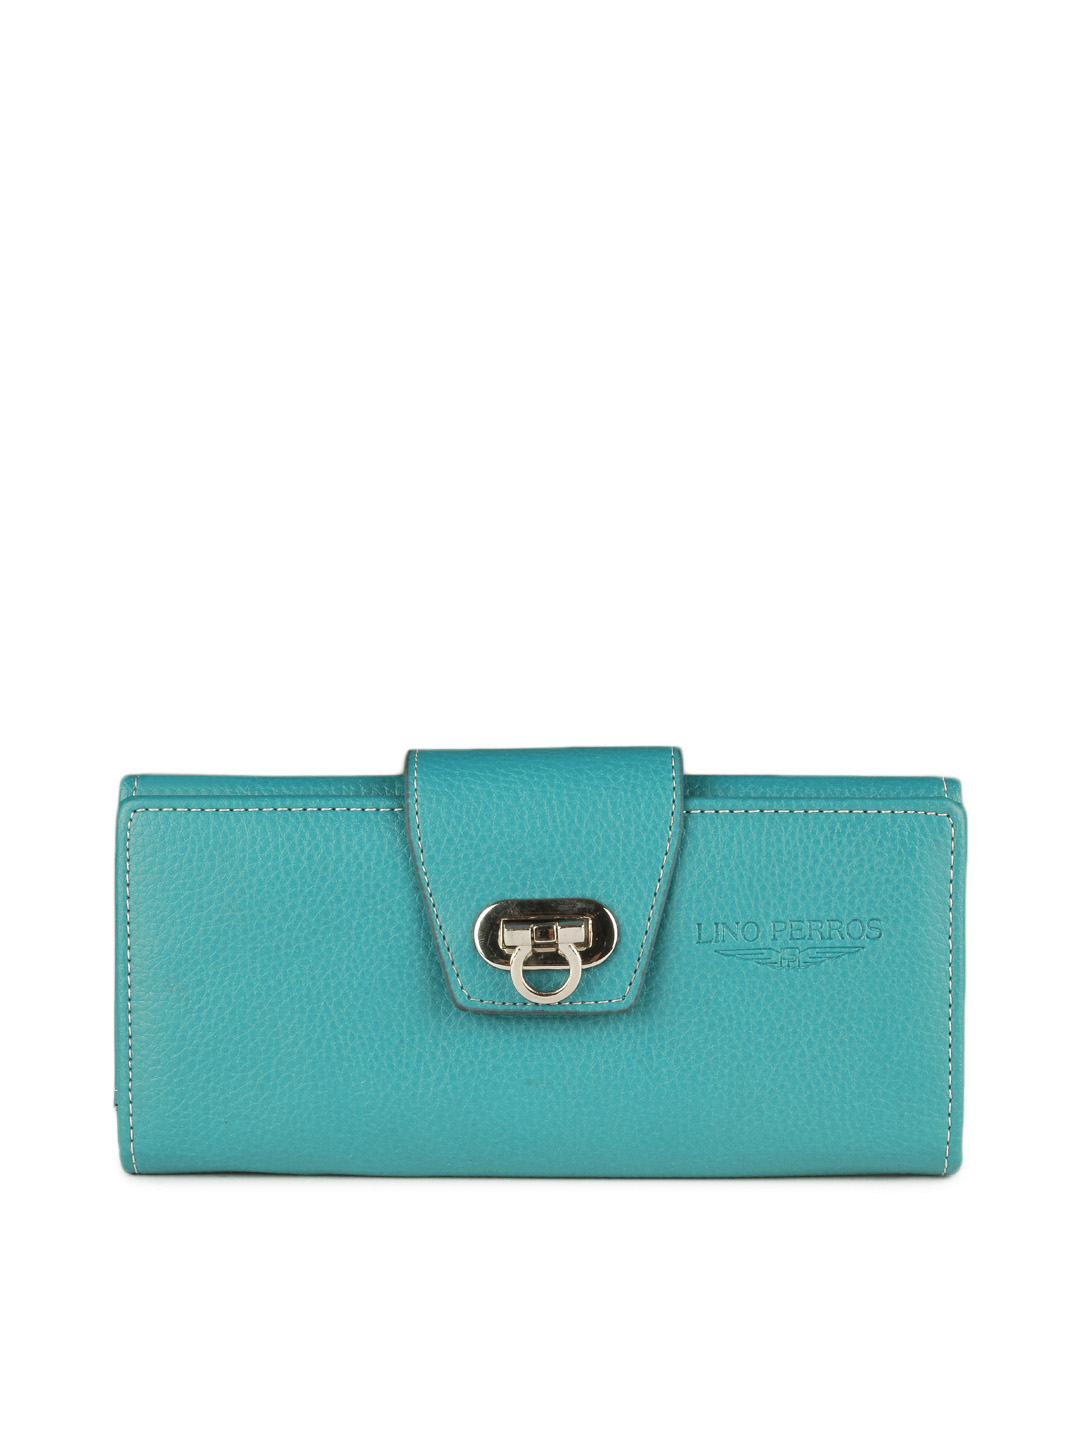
Lino Perros Women Turquoise Blue Wallet
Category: Accessories / Wallets / Wallets
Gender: Women
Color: Turquoise Blue
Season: Summer 2012
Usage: Casual